St. Andrews University (North Carolina)

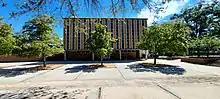
Exterior of DeTamble Library

On the western side of the campus is the Morgan-Jones Science Building, Avinger Auditorium, the Morgan Liberal Arts Building, the DeTamble Library, and the Vardell Building. There is a bridge from one side of the lake to an island to the other side of the lake. On the eastern side of the campus is the Willam Henry Belk student center, where the Crossroads Cafeteria, student store, student mailboxes, and Office of Student Affairs are located. On the south side of this end of campus are four dorms, Concord, Granville, Wilmington, and Albemarle. On the north side are four more dorms, Winston-Salem, Pate, Mecklenburg, and Orange. Pate houses the Student Health & Wellness Center. Across from the Belk Center is the P.E. Building. On the far north end of campus, there are the athletic fields. The Equestrian Center is located off campus, approximately 2 miles south.